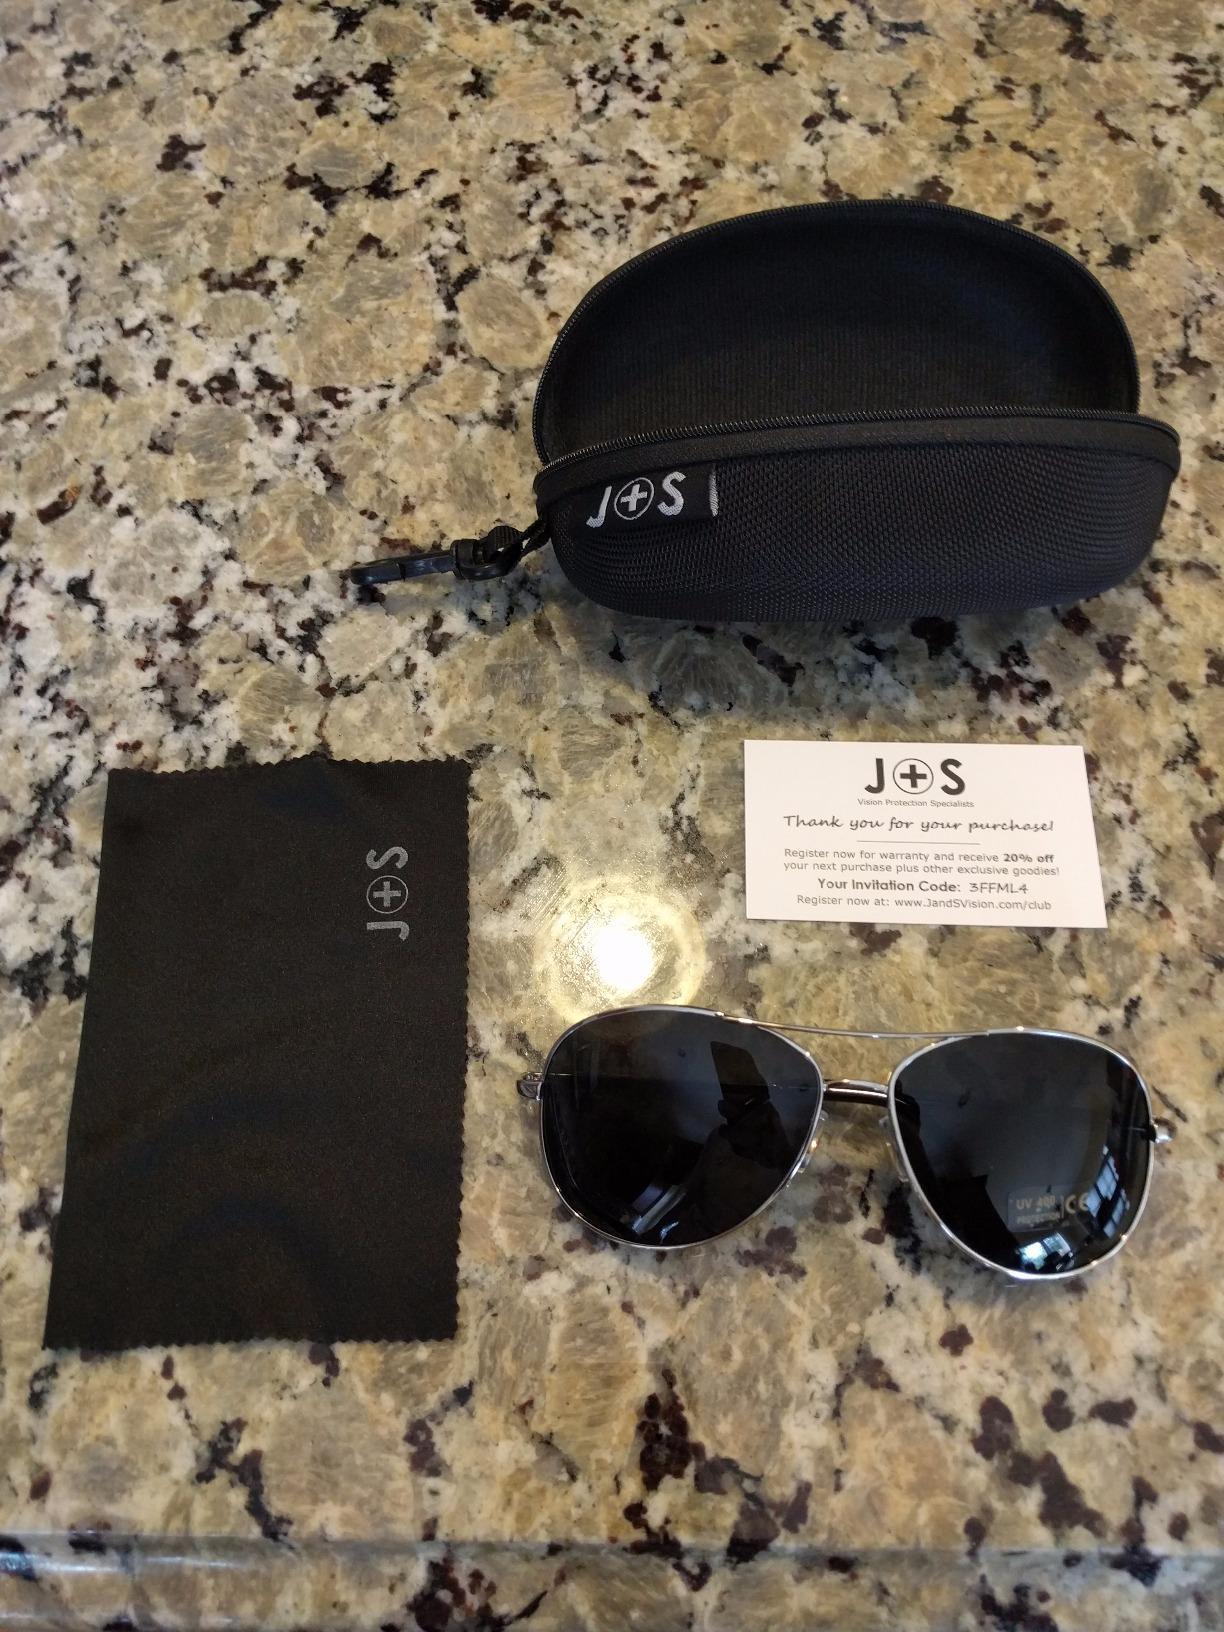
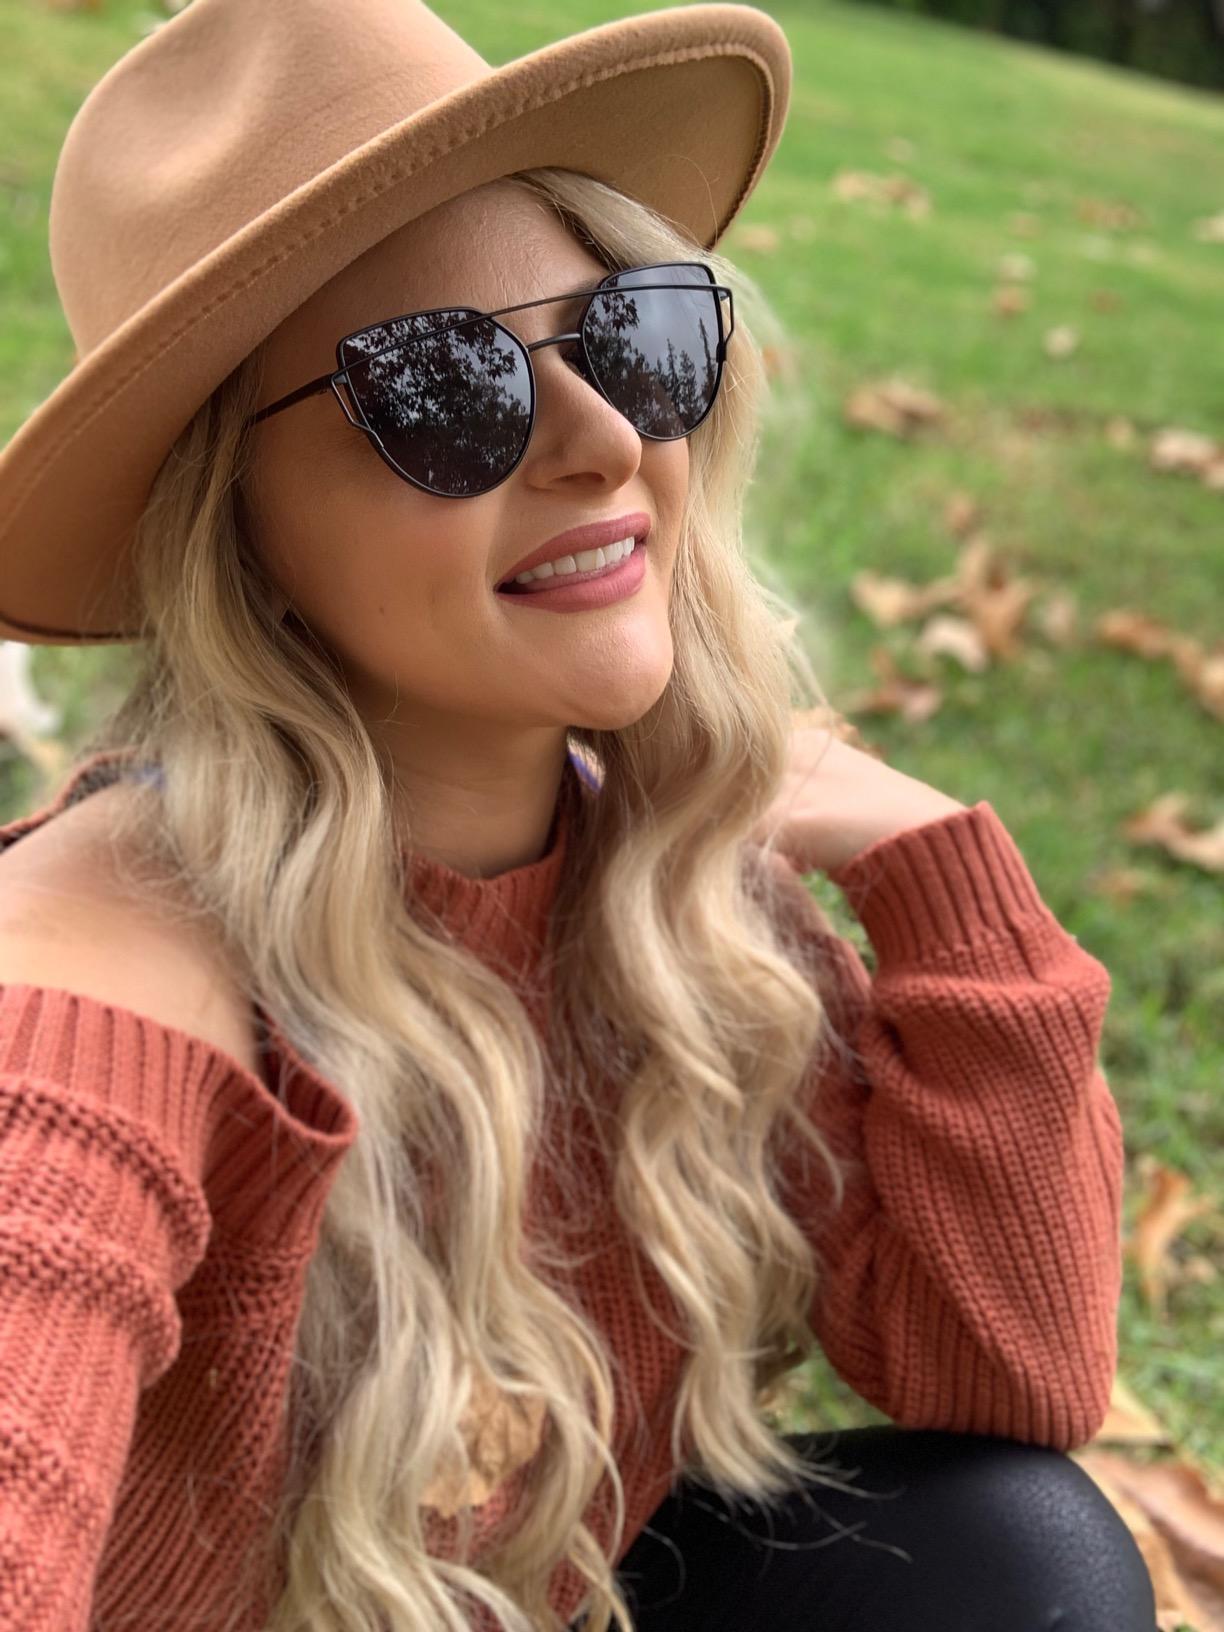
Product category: accessories_sunglasses
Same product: no